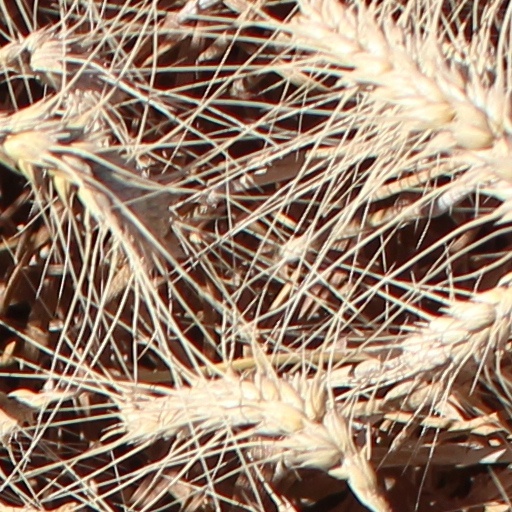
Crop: wheat